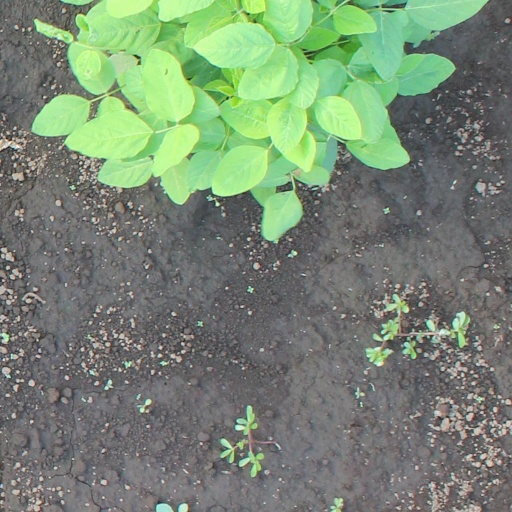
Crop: soybean